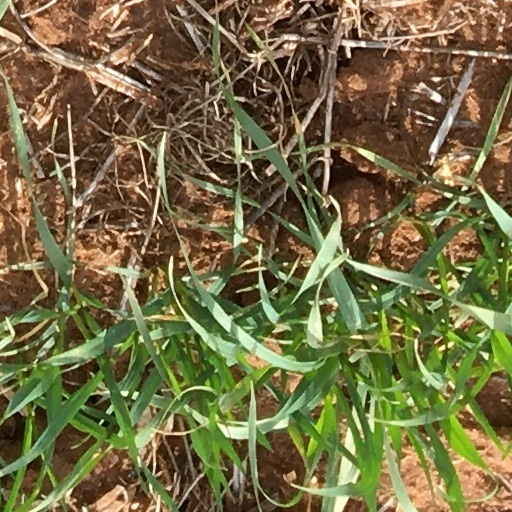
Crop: wheat